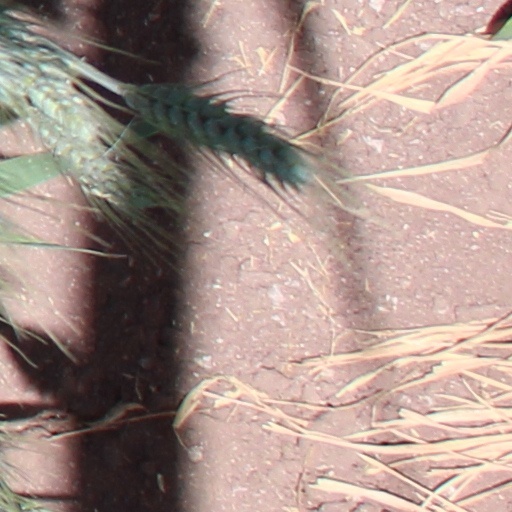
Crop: wheat